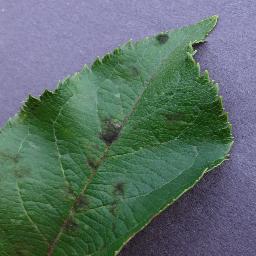
Label: Apple___Apple_scab